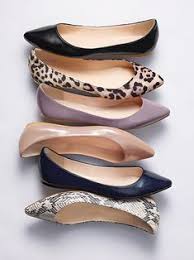
Label: Ballet Flat